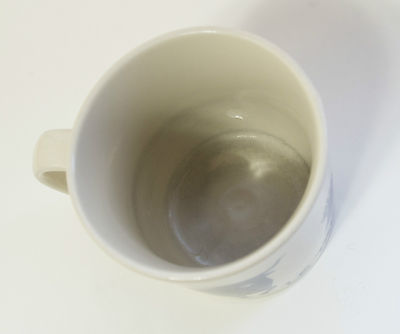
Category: mug